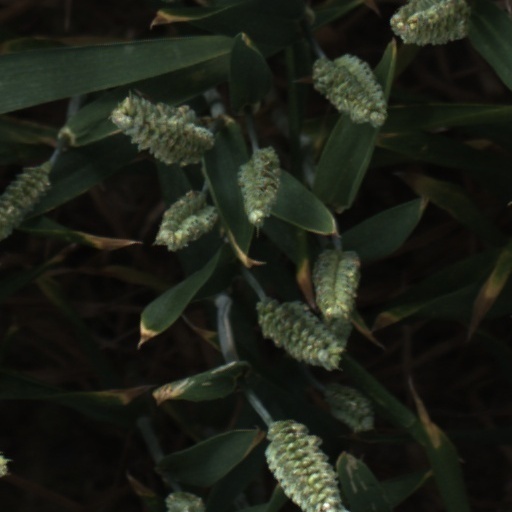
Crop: wheat